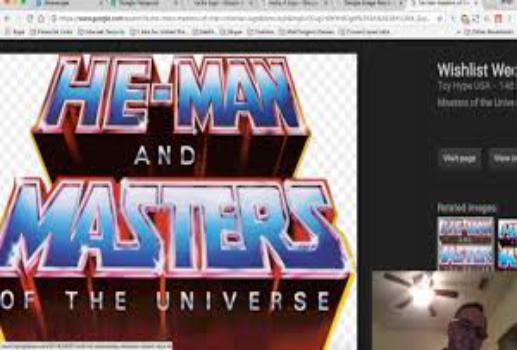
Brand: he-man
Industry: Clothes